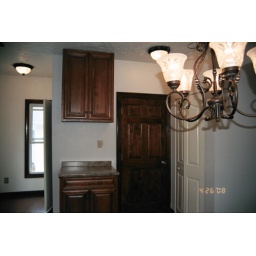
Extra kitchen cabinets by bathroom door - a CLOSET!!!!